Digital: A Love Story

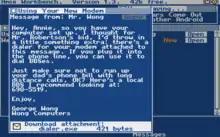
The Amie interface. A message is open; behind it, music player and message storage application windows can be seen.

"Digital: A Love Story" is a visual novel, or interactive fiction game, where the game's story is told primarily through text. The game is presented as if on a computer from the late 1980s running the Amie operating system (the name and visual appearance a reference to 1.x versions of AmigaOS). The player logs into bulletin board systems, or BBSs, where they read and reply to messages from other people. Messages received from other characters in the game are displayed through a different program on the computer screen. Accessing a BBS requires the knowledge of the telephone number for that board, which the player must type in manually. Boards that require a long-distance telephone number to reach require the player to use illegally obtained long-distance calling card numbers found online. Accessing boards also requires the player to either set up a user account for that board or to know the password necessary to enter the system.